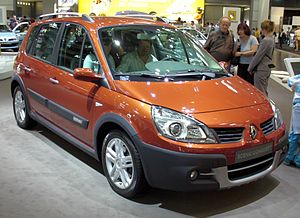
Renault Scénic / Specialmodeller
Renault Scénic Conquest (2007–2009)
Renault Scénic er en kompakt MPV fra den franske bilfabrikant Renault. Bilen, som blev introduceret i slutningen af 1996, bygges i Douai ved Lille i Nordfrankrig.